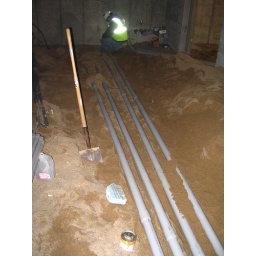
This picture shows an electrician installing conduit in the ground before the concrete floor is installed.